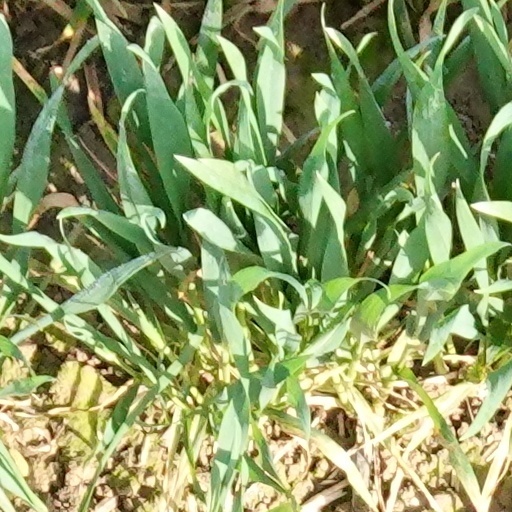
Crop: wheat